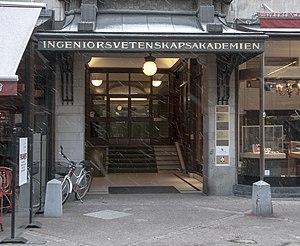
L'Académie royale des sciences de l'ingénieur est une société savante suédoise. Elle a été fondée à Stockholm le 24 octobre 1919 par le roi Gustave V et fait partie des académies du royaume de Suède. C'est un organisme indépendant qui promeut les relations et les échanges entre le monde des affaires, le monde scientifique et le gouvernement, tant en Suède qu'au niveau international. L'IVA est la plus vieille académie des sciences de l'ingénieur au monde.